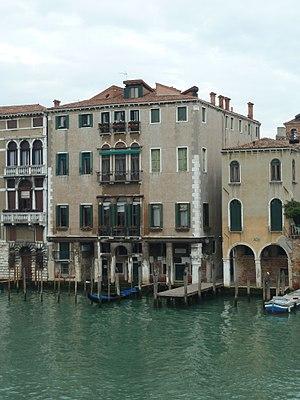
Palazzo Contarini Pisani (Venice)
La famille Contarini est une famille patricienne de Venise, qui a fourni huit doges à la république, et compte parmi ses membres des procurateur de Saint-Marc, des généraux, des ambassadeurs, des cardinaux et des gens de lettres.